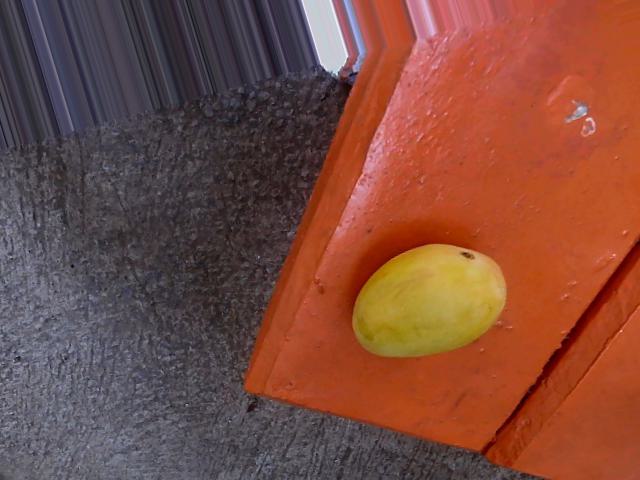
Label: Ripe_Mango